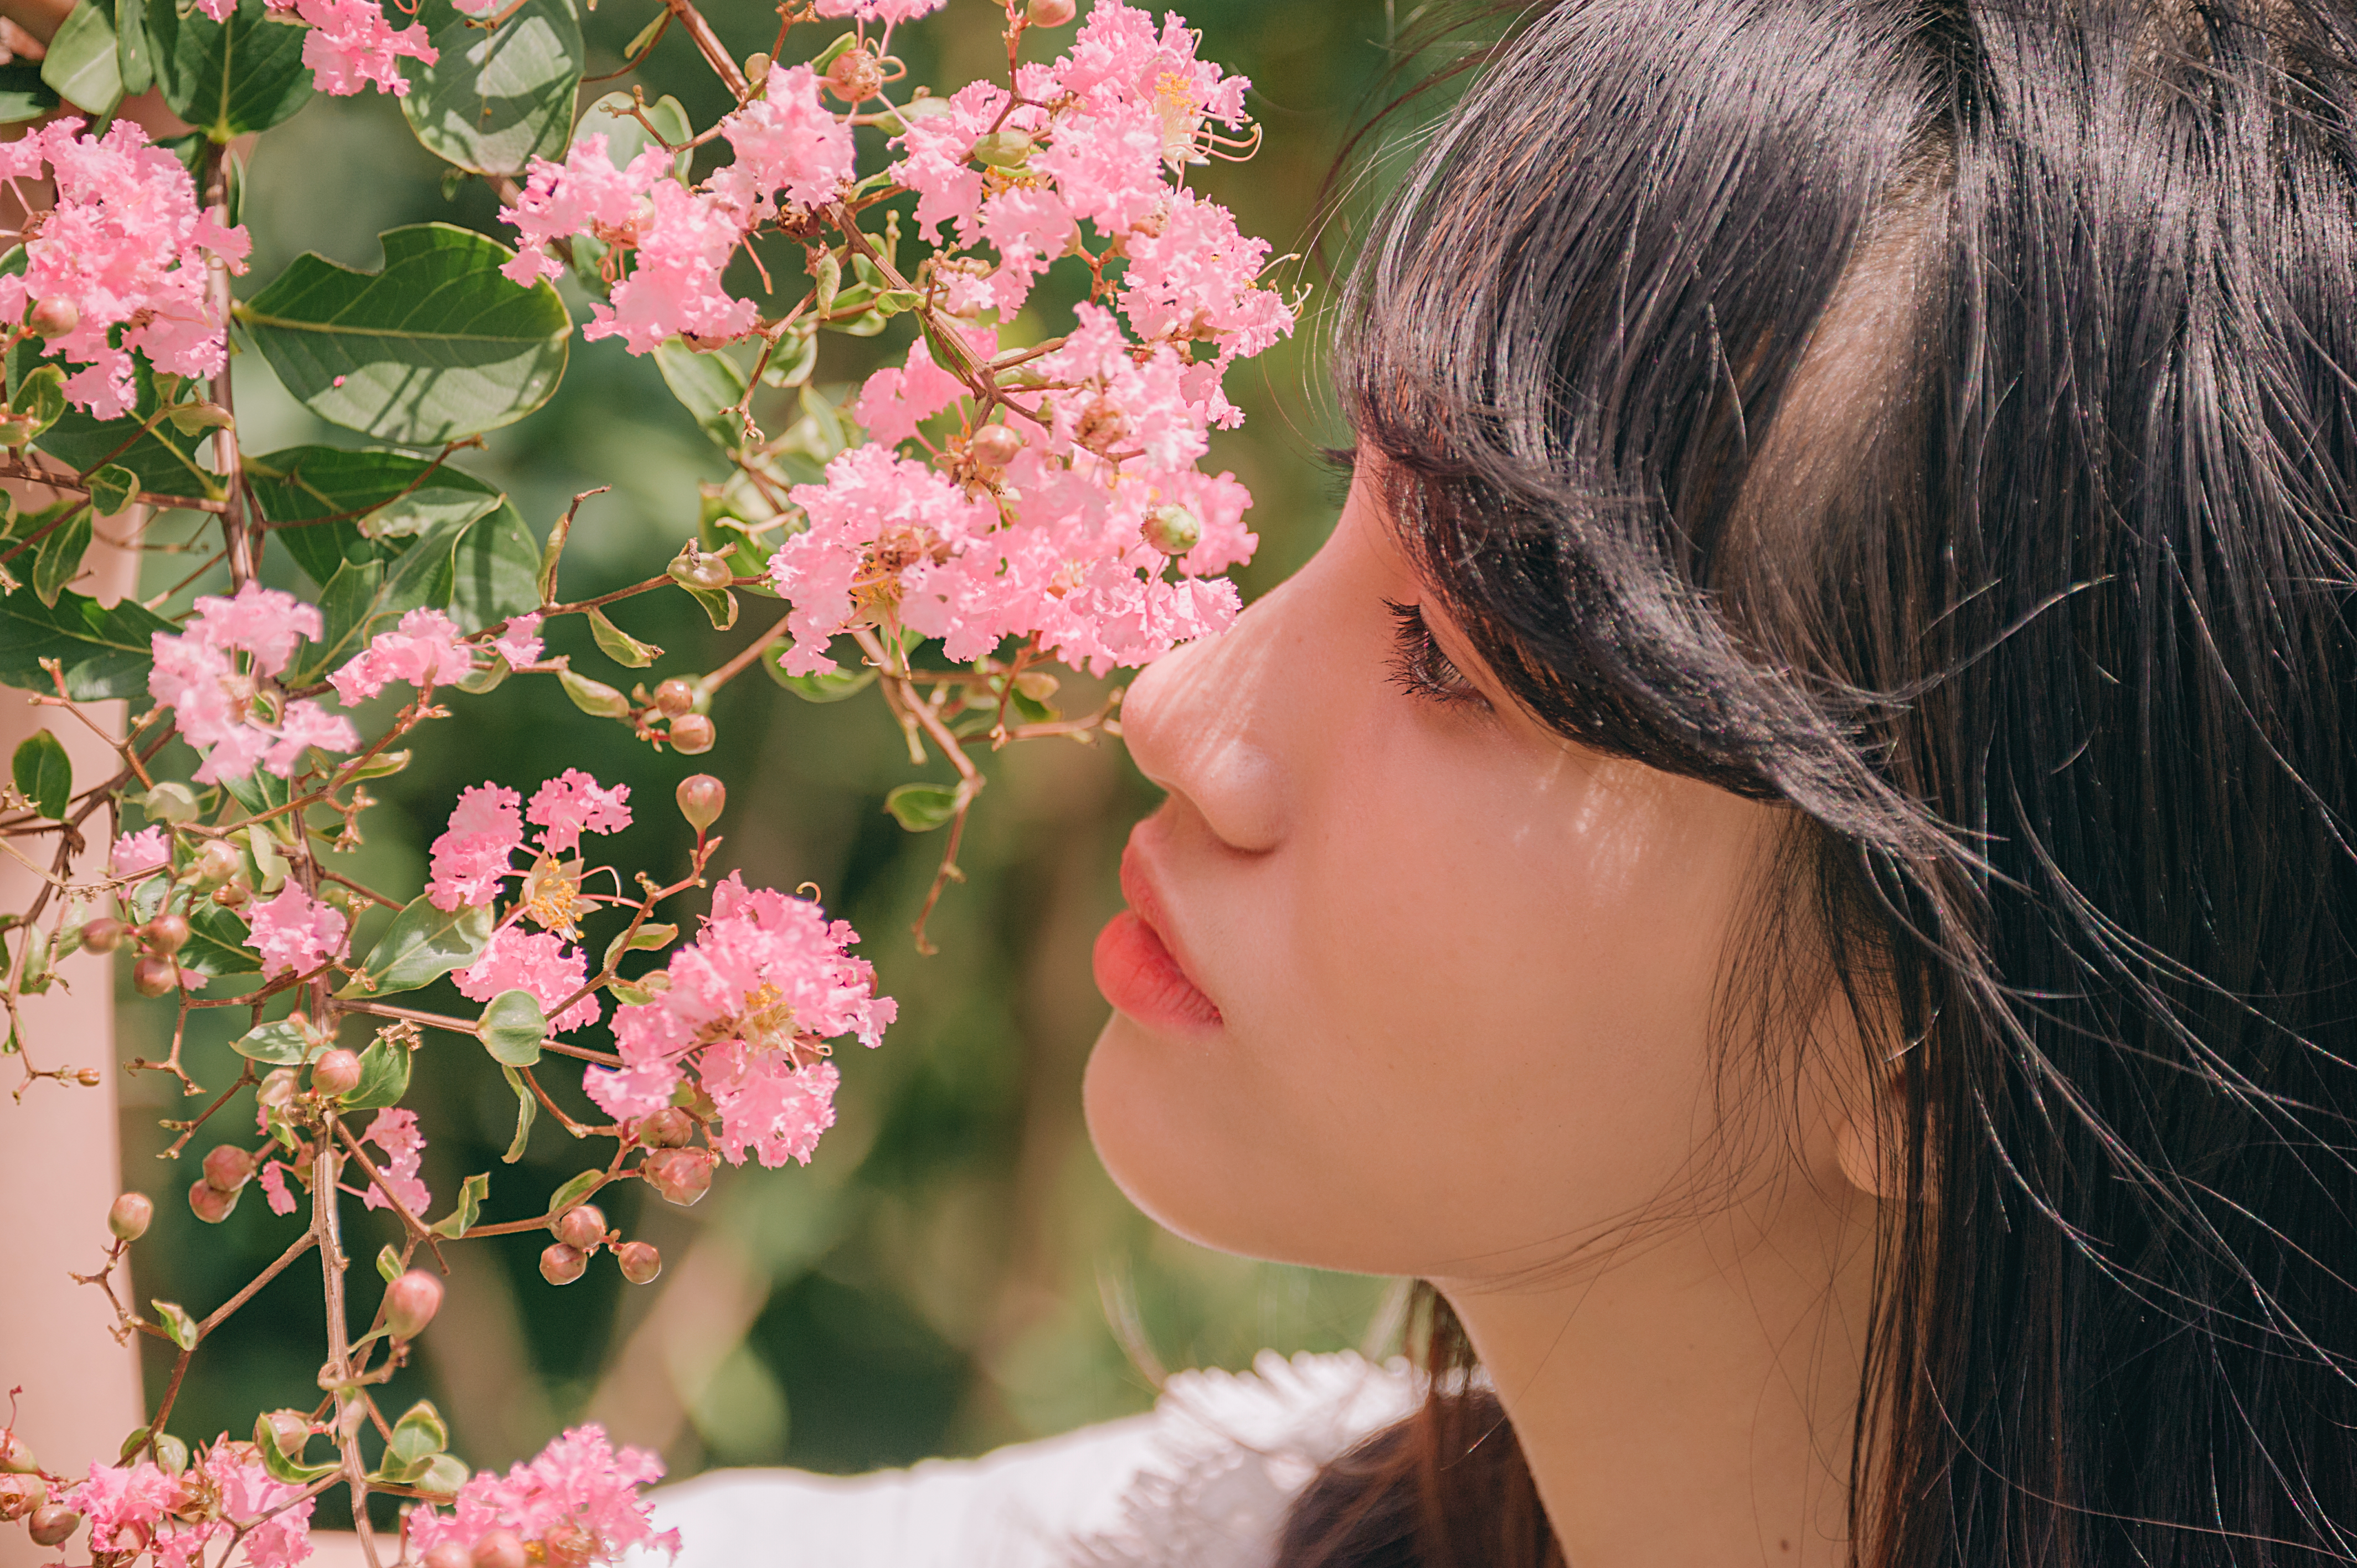
beautiful, girl, flower, pink, plant, spring, beauty, flora, blossom, tree, smile, flower arranging, petal, branch, shrub, cherry blossom, flowering plant, floral design